Istanbul

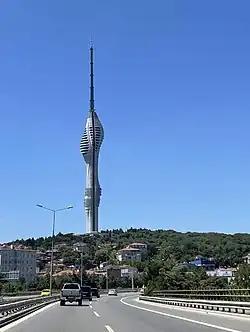
Küçük Çamlıca TV Radio Tower is the tallest structure in the city

The majority of the Catholic "Levantines" (Turkish: ) in Istanbul and İzmir are the descendants of traders/colonists from the Italian maritime republics of the Mediterranean (especially Genoa and Venice) and France, who obtained special rights and privileges called the Capitulations from the Ottoman sultans in the 16th century. The community had more than 15,000 members during Atatürk's presidency in the 1920s and 1930s, but today is reduced to only a few hundreds, according to Italo-Levantine writer Giovanni Scognamillo. They continue to live in Istanbul (mostly in Karaköy, Beyoğlu and Nişantaşı), and İzmir (mostly in Karşıyaka, Bornova and Buca).